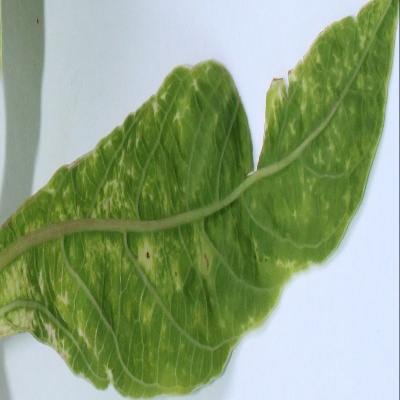
Crop: Cassava
Condition: mosaic